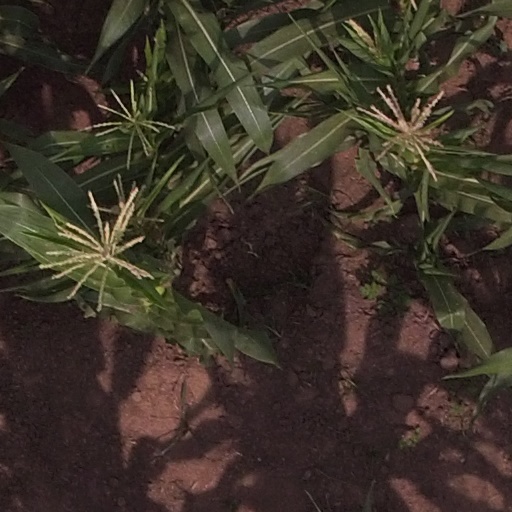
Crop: maize; corn